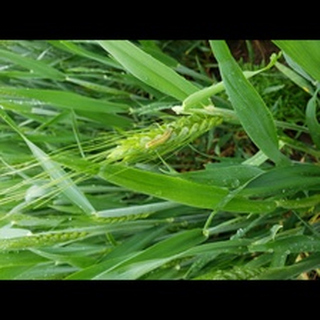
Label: wheat_stem_fly